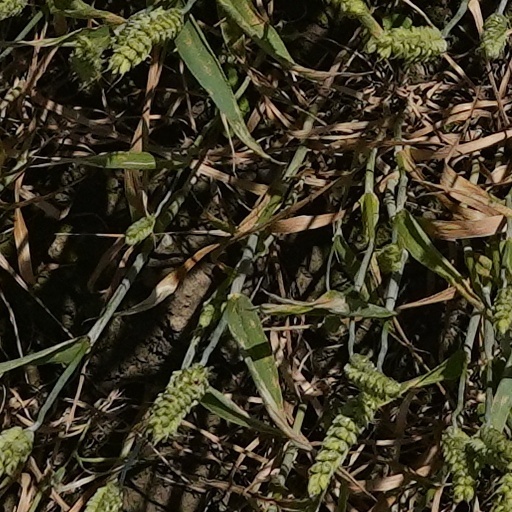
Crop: wheat